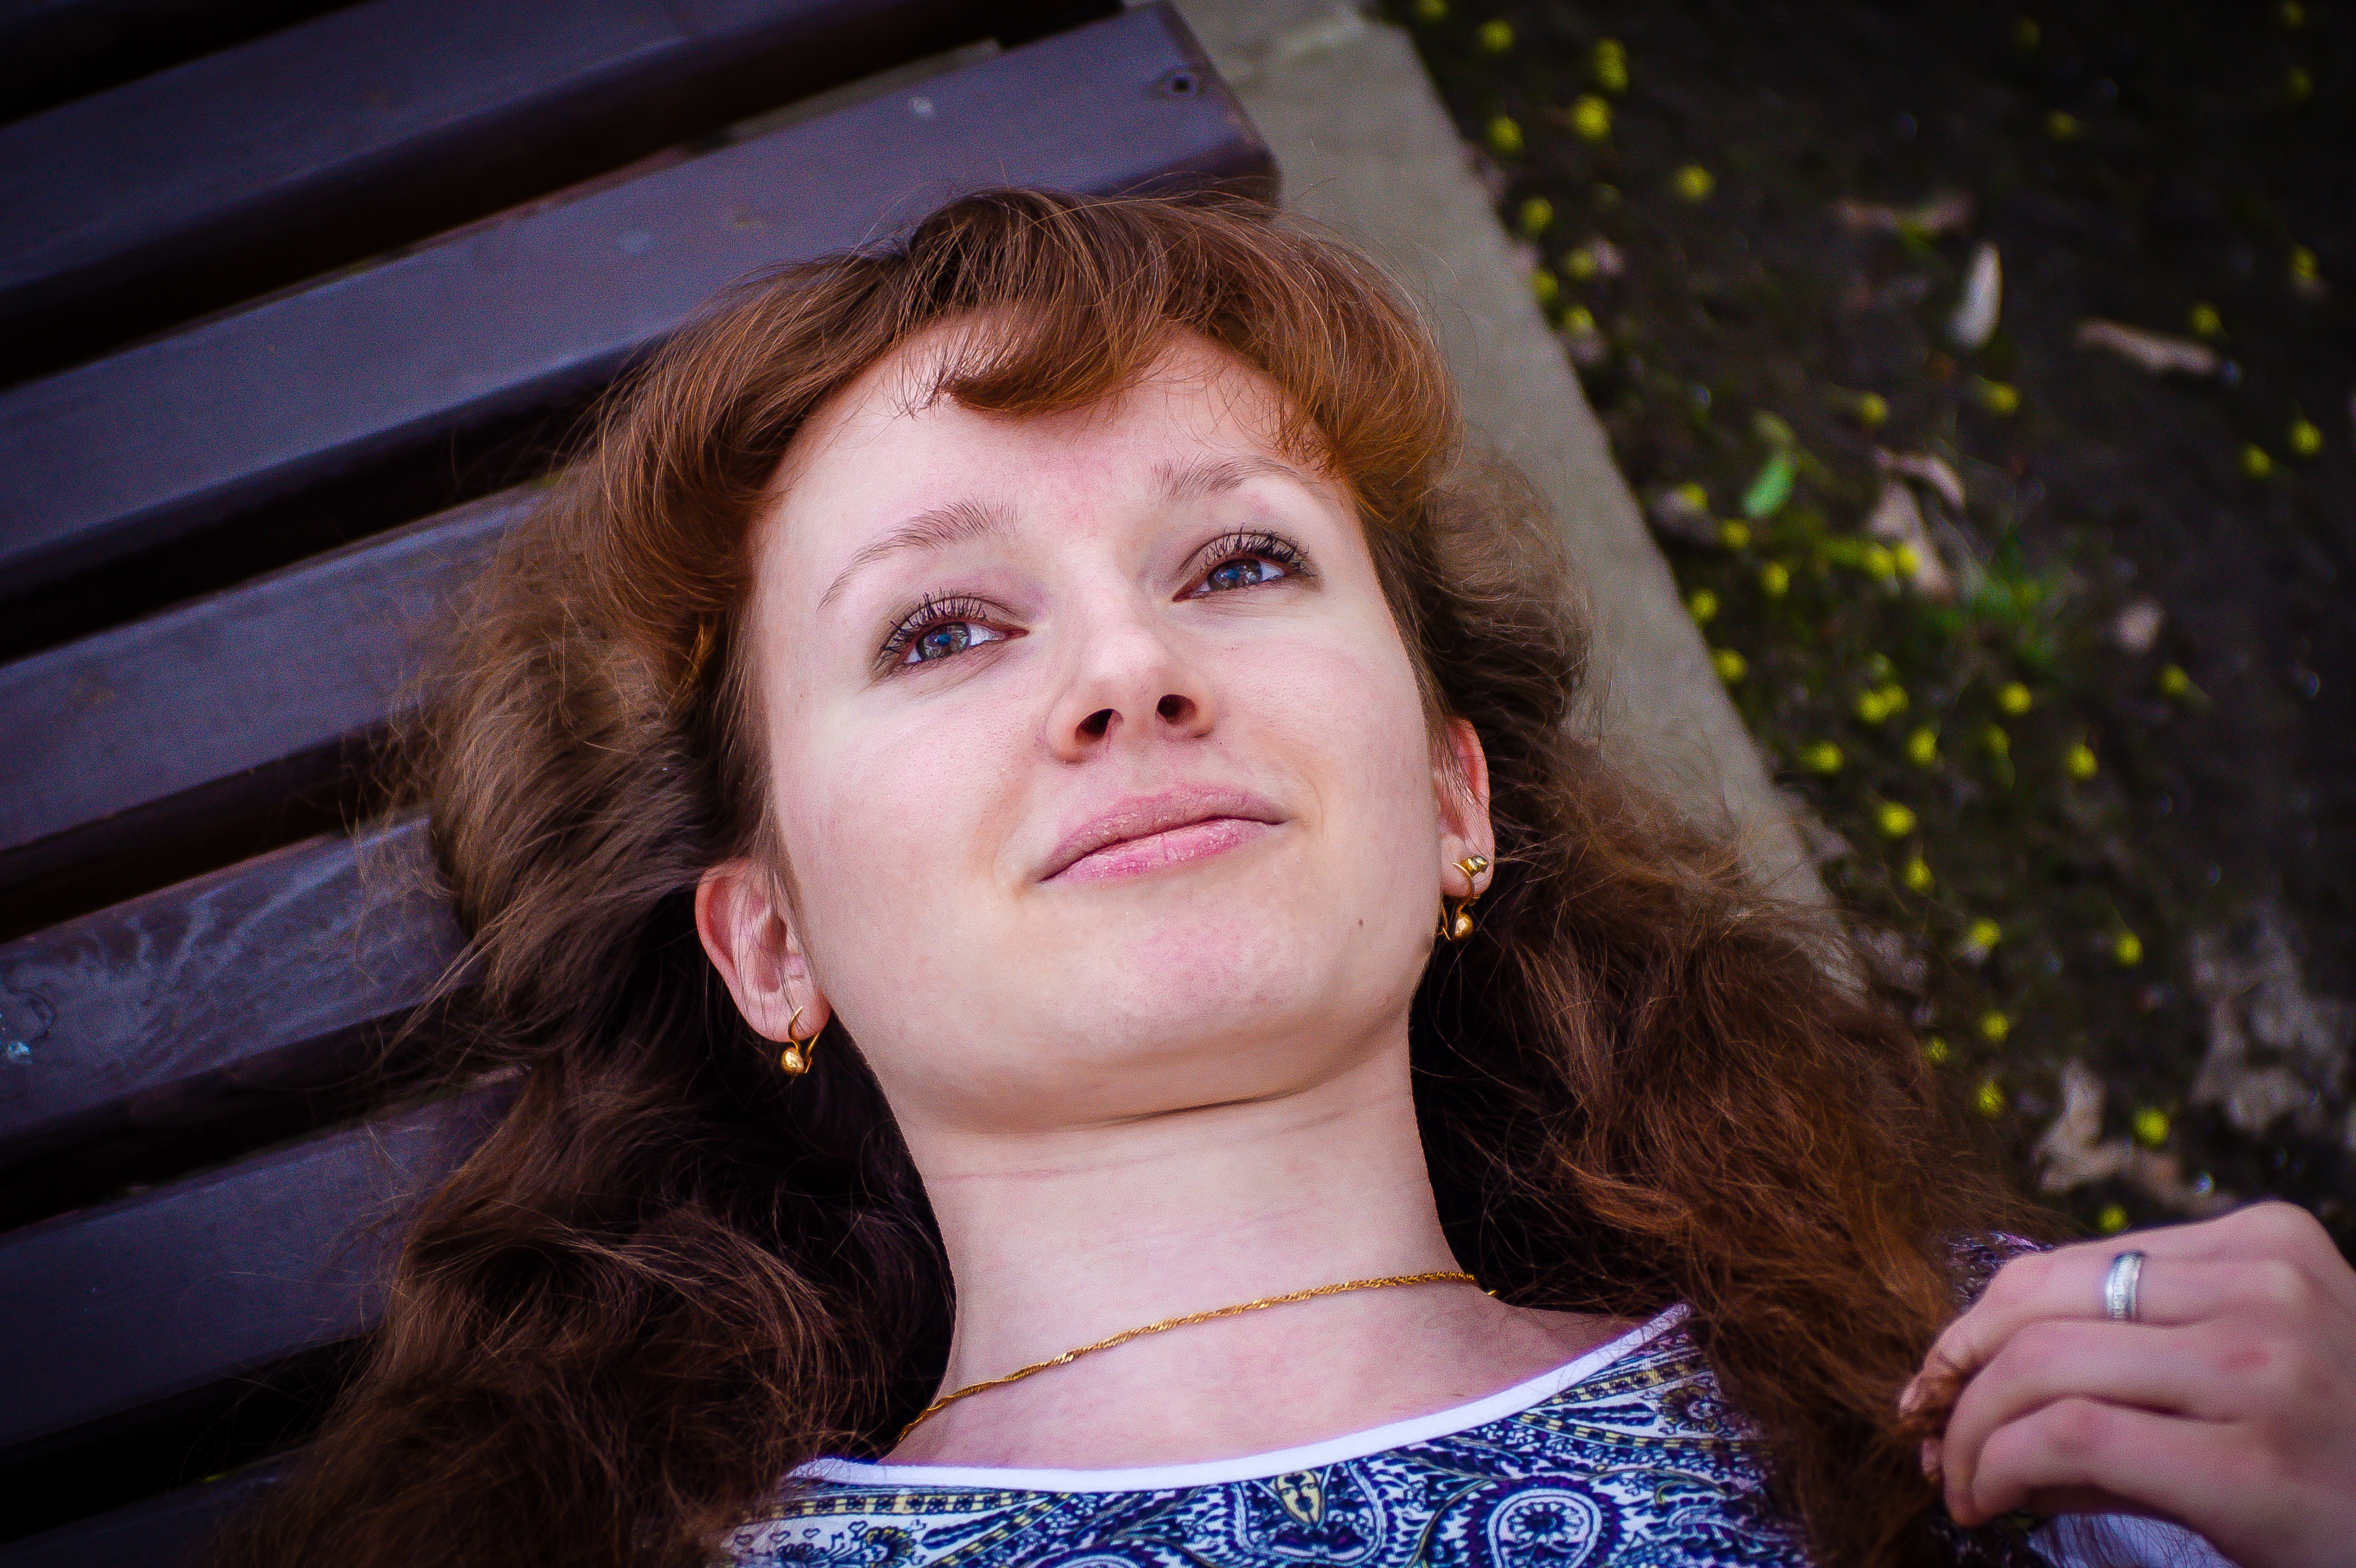
person, girl, woman, hair, photography, portrait, model, spring, color, park, child, fashion, lady, facial expression, smile, outdoors, face, fun, eye, head, skin, beauty, photoshoot, emotion, photo shoot, brown hair, portrait photography